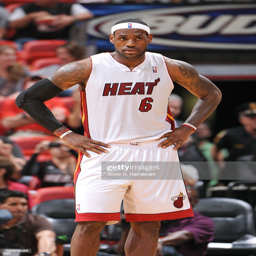
olympic athlete stands during the basketball game against sports team .